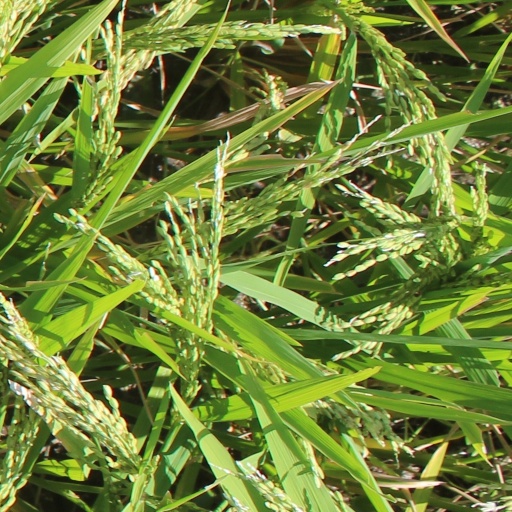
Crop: rice